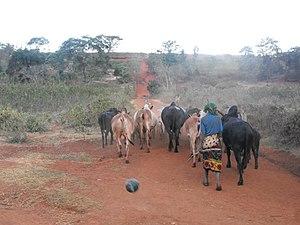
La Fièvre de la vallée du Rift est une zoonose virale africaine, affectant principalement les animaux domestiques ruminants et pouvant se transmettre aux humains. Elle se manifeste comme une fièvre, souvent hémorragique chez l'animal et parfois chez l'homme.